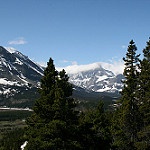
Label: mountain